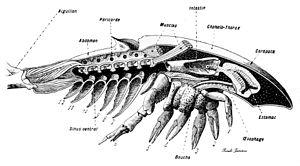
Coupe médiane, longitudinale et verticale du corps entier, sauf l'aiguillon